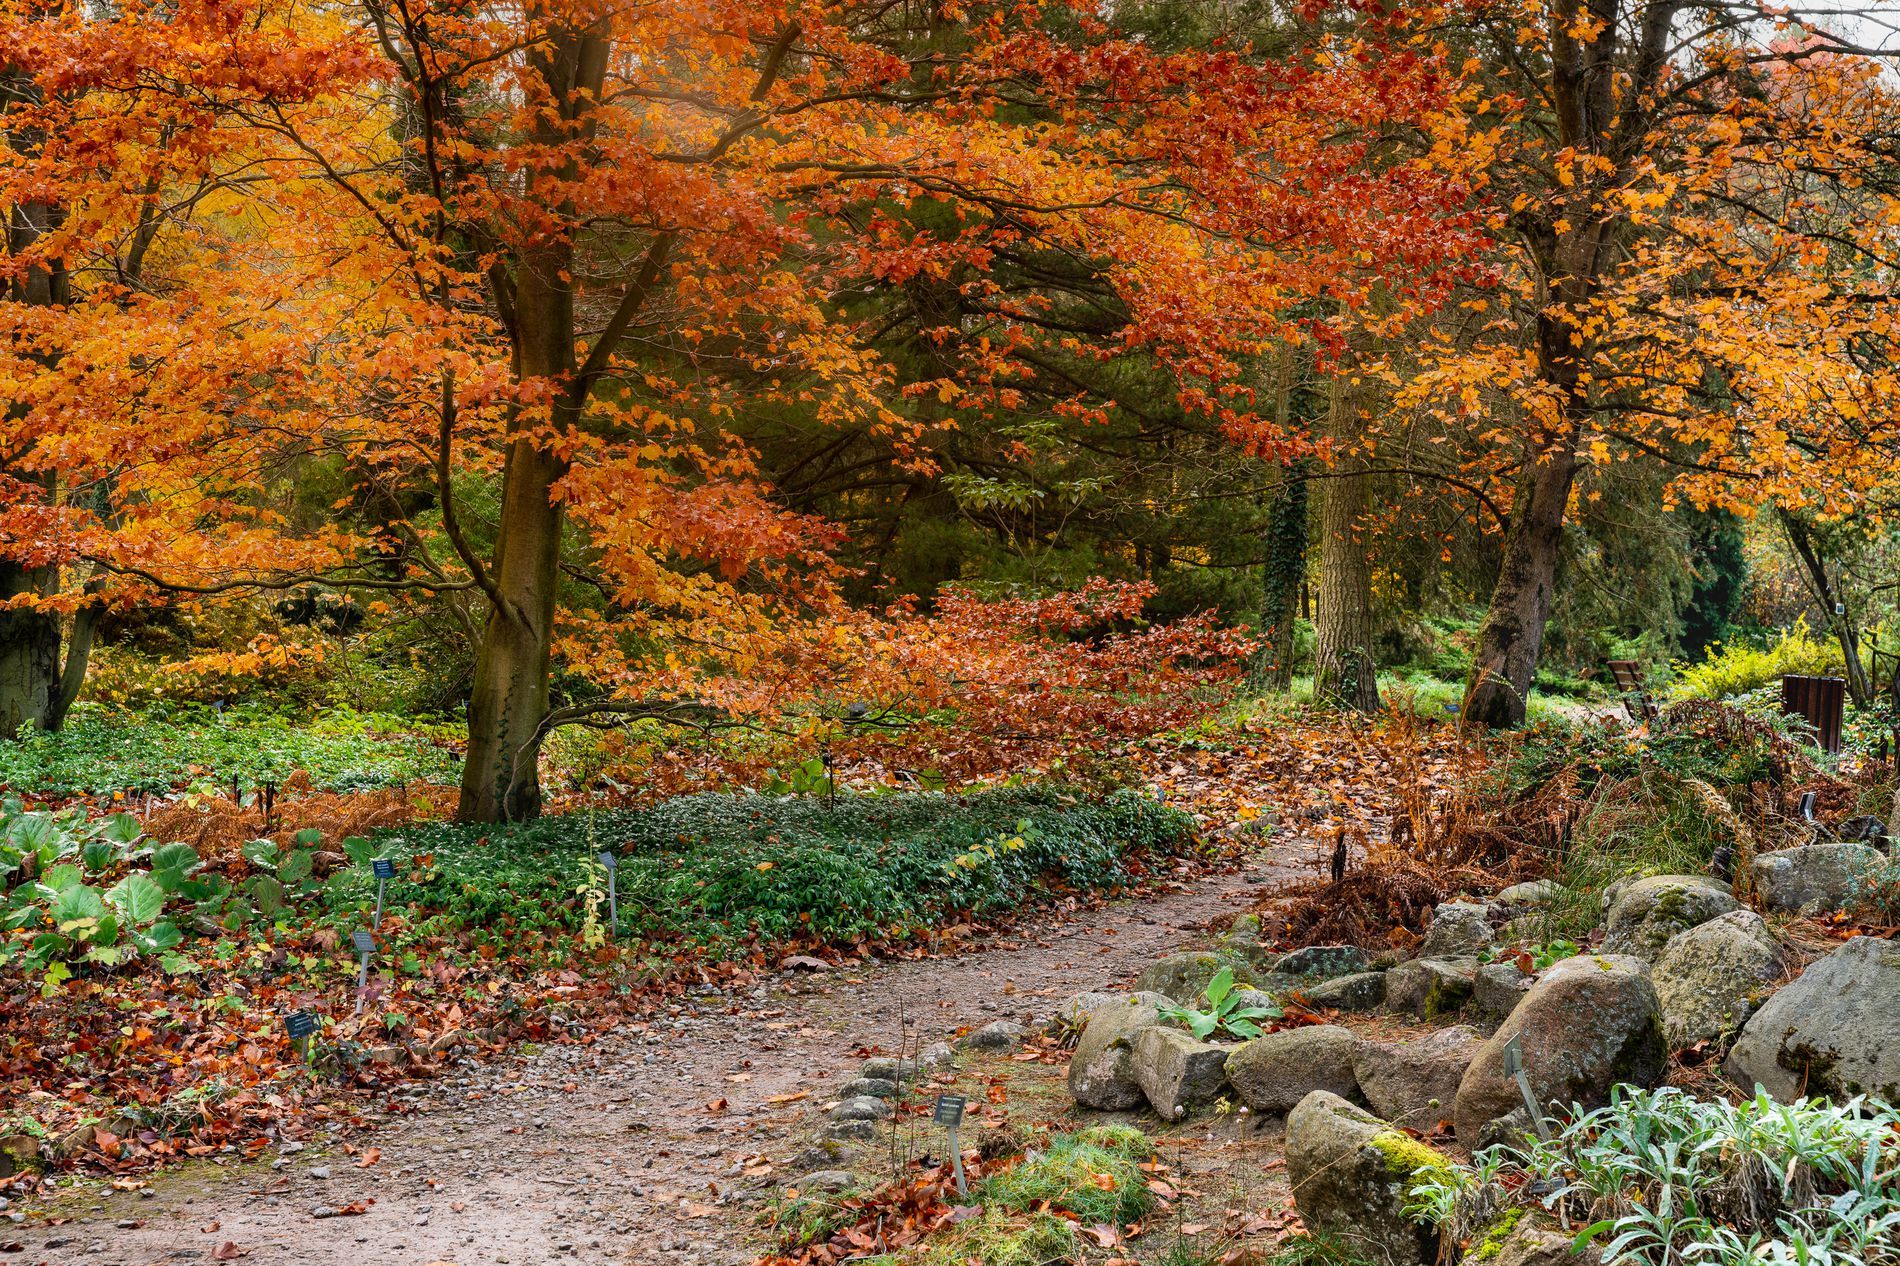
A Walk Through Autumn
A peaceful autumn scene with a winding dirt road in the shape of a snake going through an orange, red, and gold-stained forest. Leaves cover the ground, with high trees sporting life-filled canopies towering above.
Eye-level shot – This shot gives us a natural, immersive view-point, as though the viewer is on the trail, ready to continue. This view contributes to depth and realism of the scene, engendering a sense of privacy and intimacy.
Labels: Leaf, Plant, Autumn, Tree, Animal, Bird, Tree Trunk, Forest, Rocks, Dirt path